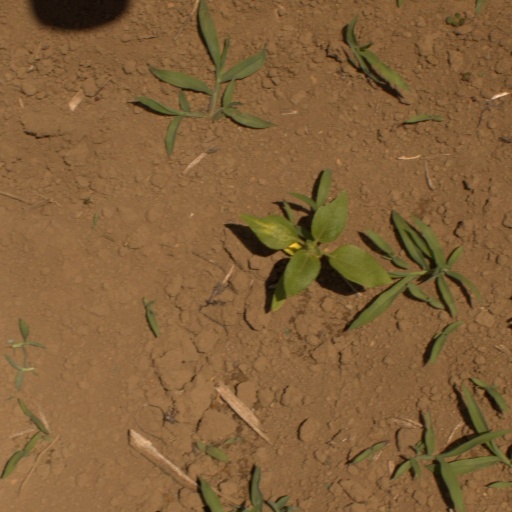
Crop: Jerusalem artichoke